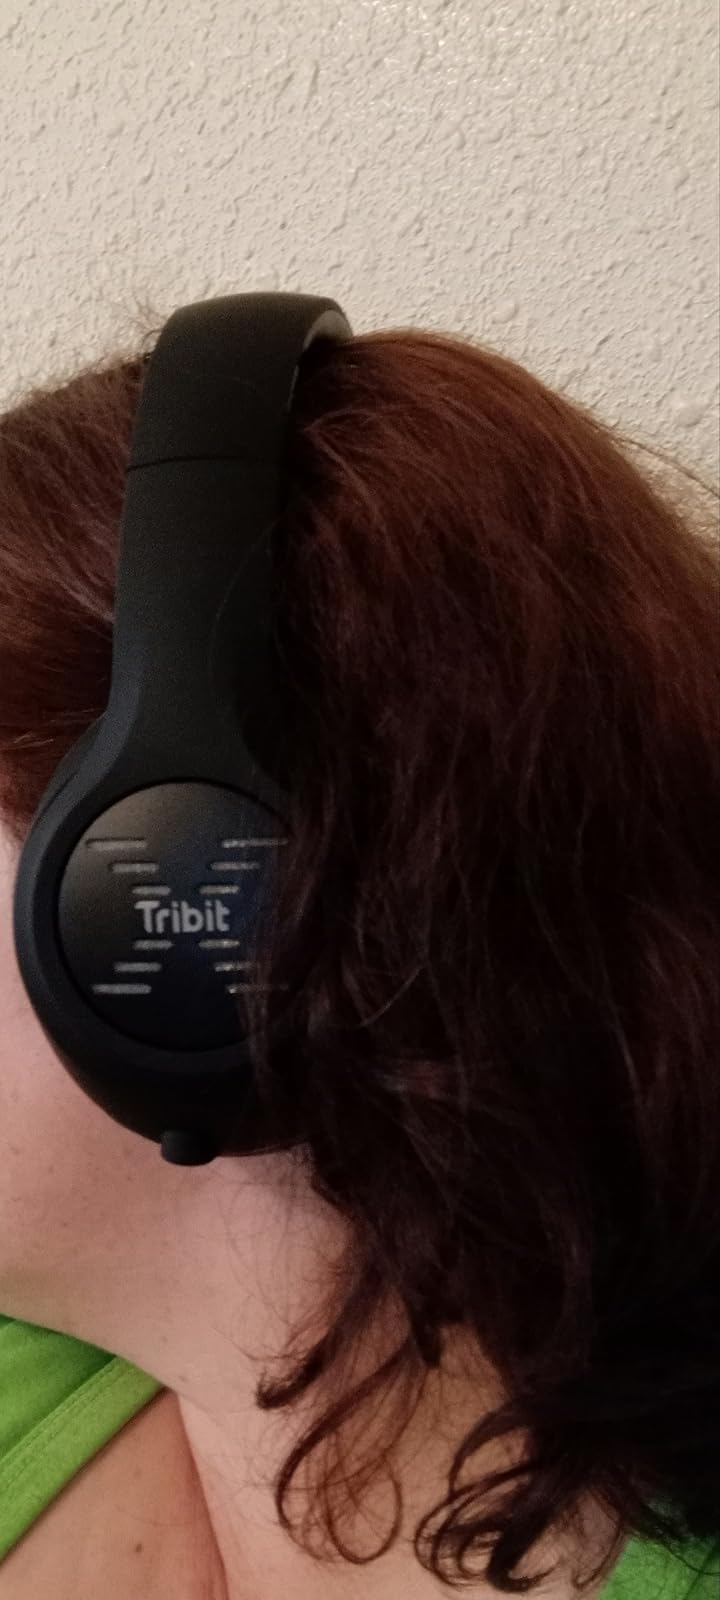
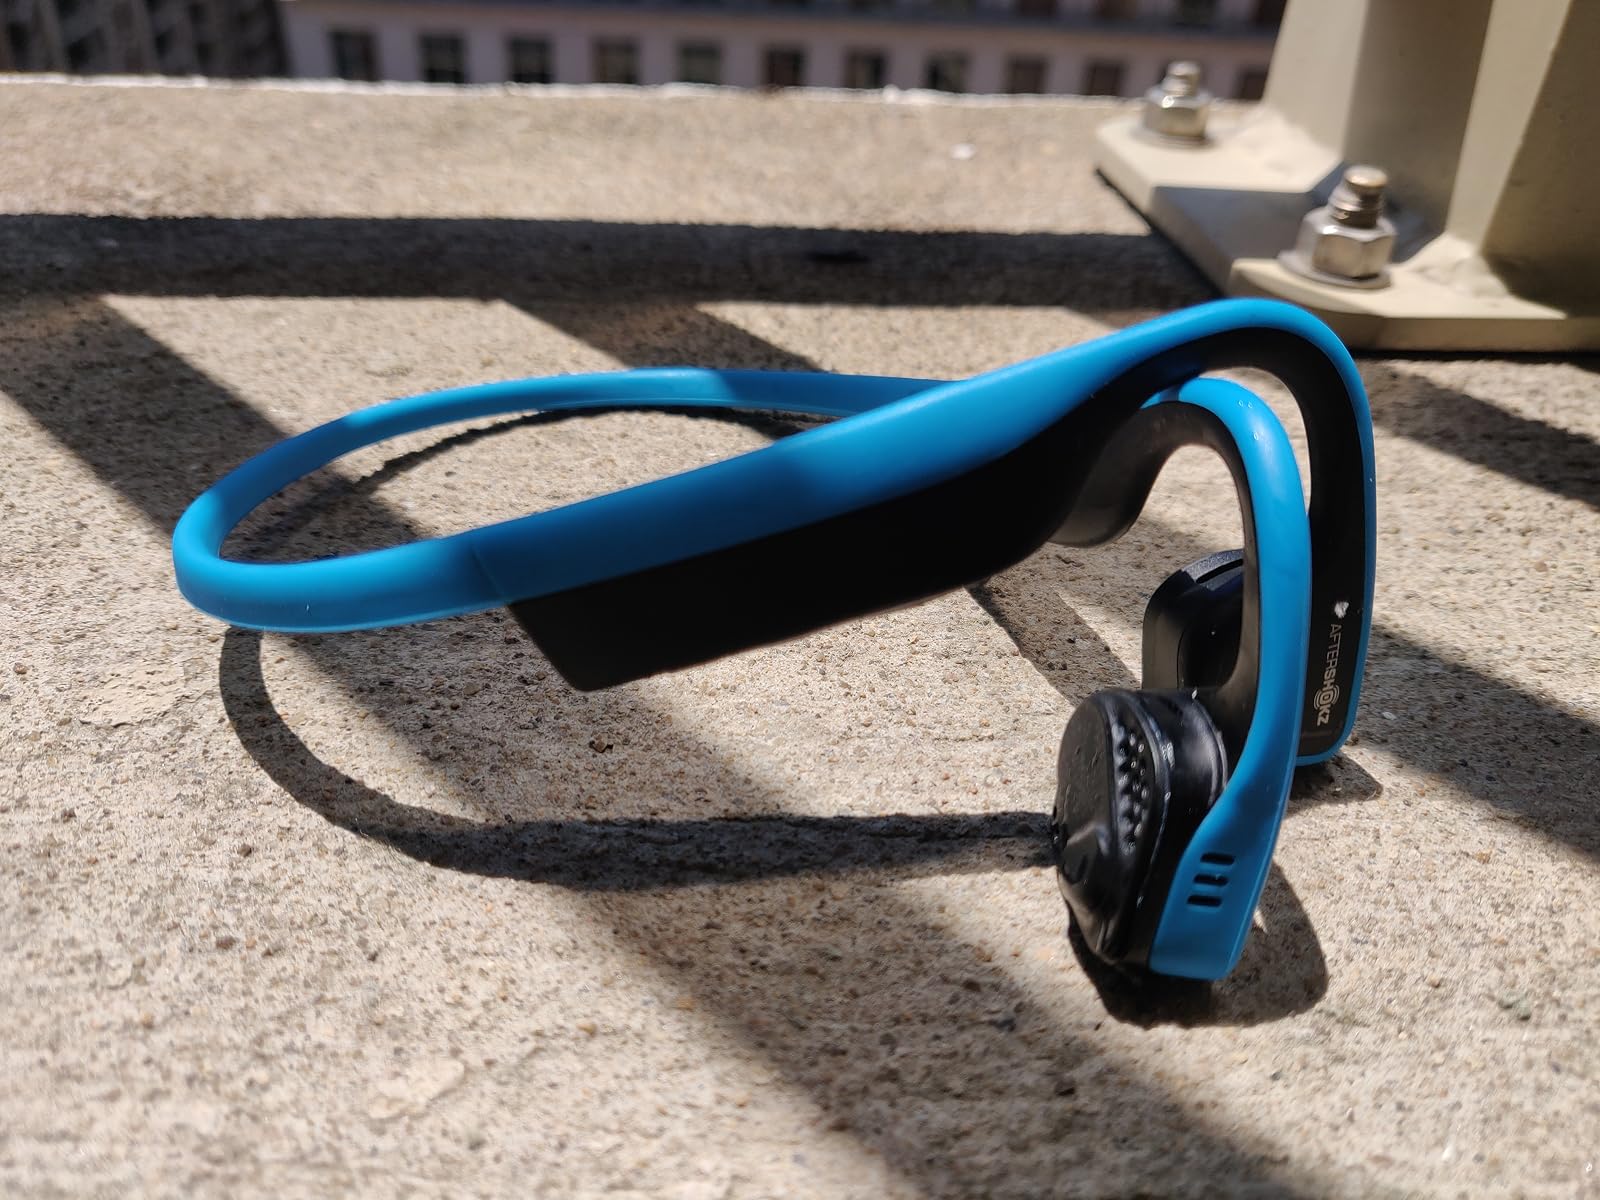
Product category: headphones
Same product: no